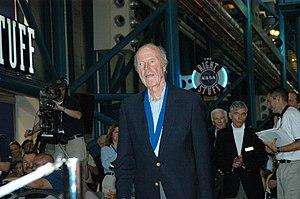
Leroy Gordon Cooper Jr., dit Gordon Cooper et surnommé Gordo, né le 6 mars 1927 à Shawnee et mort le 4 octobre 2004 à Ventura, est un ingénieur aérospatial américain, un pilote d'essai, un pilote de l'armée de l'air des États-Unis et le plus jeune des sept astronautes du programme Mercury qui inaugure les vols spatiaux avec équipage aux États-Unis.